Karma Revero

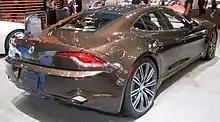
Karma Revero rear

The Fisker Karma was redesigned by Karma Automotive and reintroduced as the Karma Revero. The 2017 Revero was launched on September 8, 2016, at Laguna Beach. The exterior of the Karma Revero closely resembles the Fisker Karma, keeping the design produced by Henrik Fisker. The Karma Revero car also won 2018's Green Luxury Car of the Year award from "Green Car Journal".